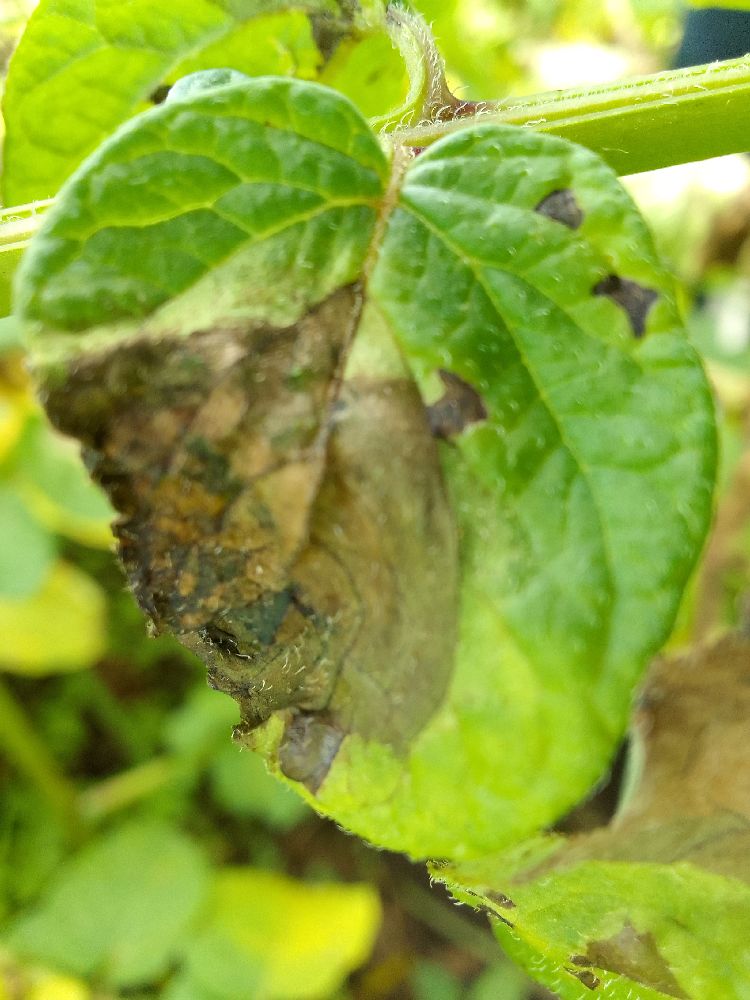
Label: Late blight